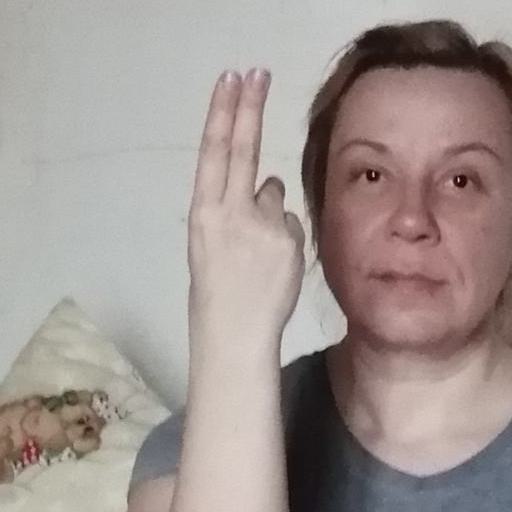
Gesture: two_up_inverted